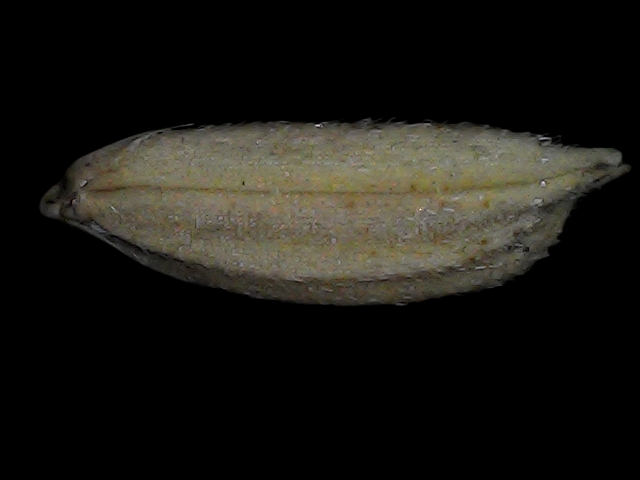
Rice variety: Bd79